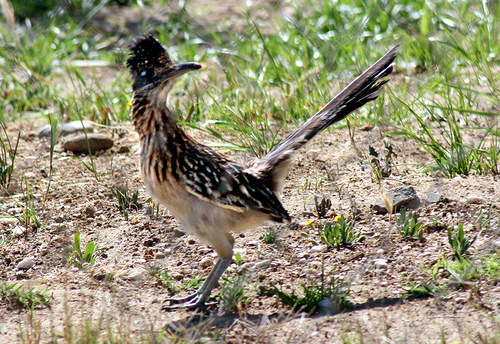
the bird has a tuft of brown feathers on crown and a long plume for its tail.
this is a small thin bird with shades of black and brown, and a long tail.
this is a bird with a grey belly, black back and a pointed black beak.
this scrawny bird a very large tale has brown and black stripes covering its back while white covers its underside.
a thin bird with a long tail, and hair that puffs up on the head.
this bird has a long sharp beak and a tan belly with brown and black striped feathers and a long dark brown tail.
this bird has wings that are black and has a white bellya skinny bird with a ruffled black crown, black wings with white speckles; long and slim black tail; relatively long neck with brown and black speckles.`this bird has wings that are brown and has a white belly
this is a large bird with big tarsus and feet and a ruffled feathers on it's head.
Species: Geococcyx